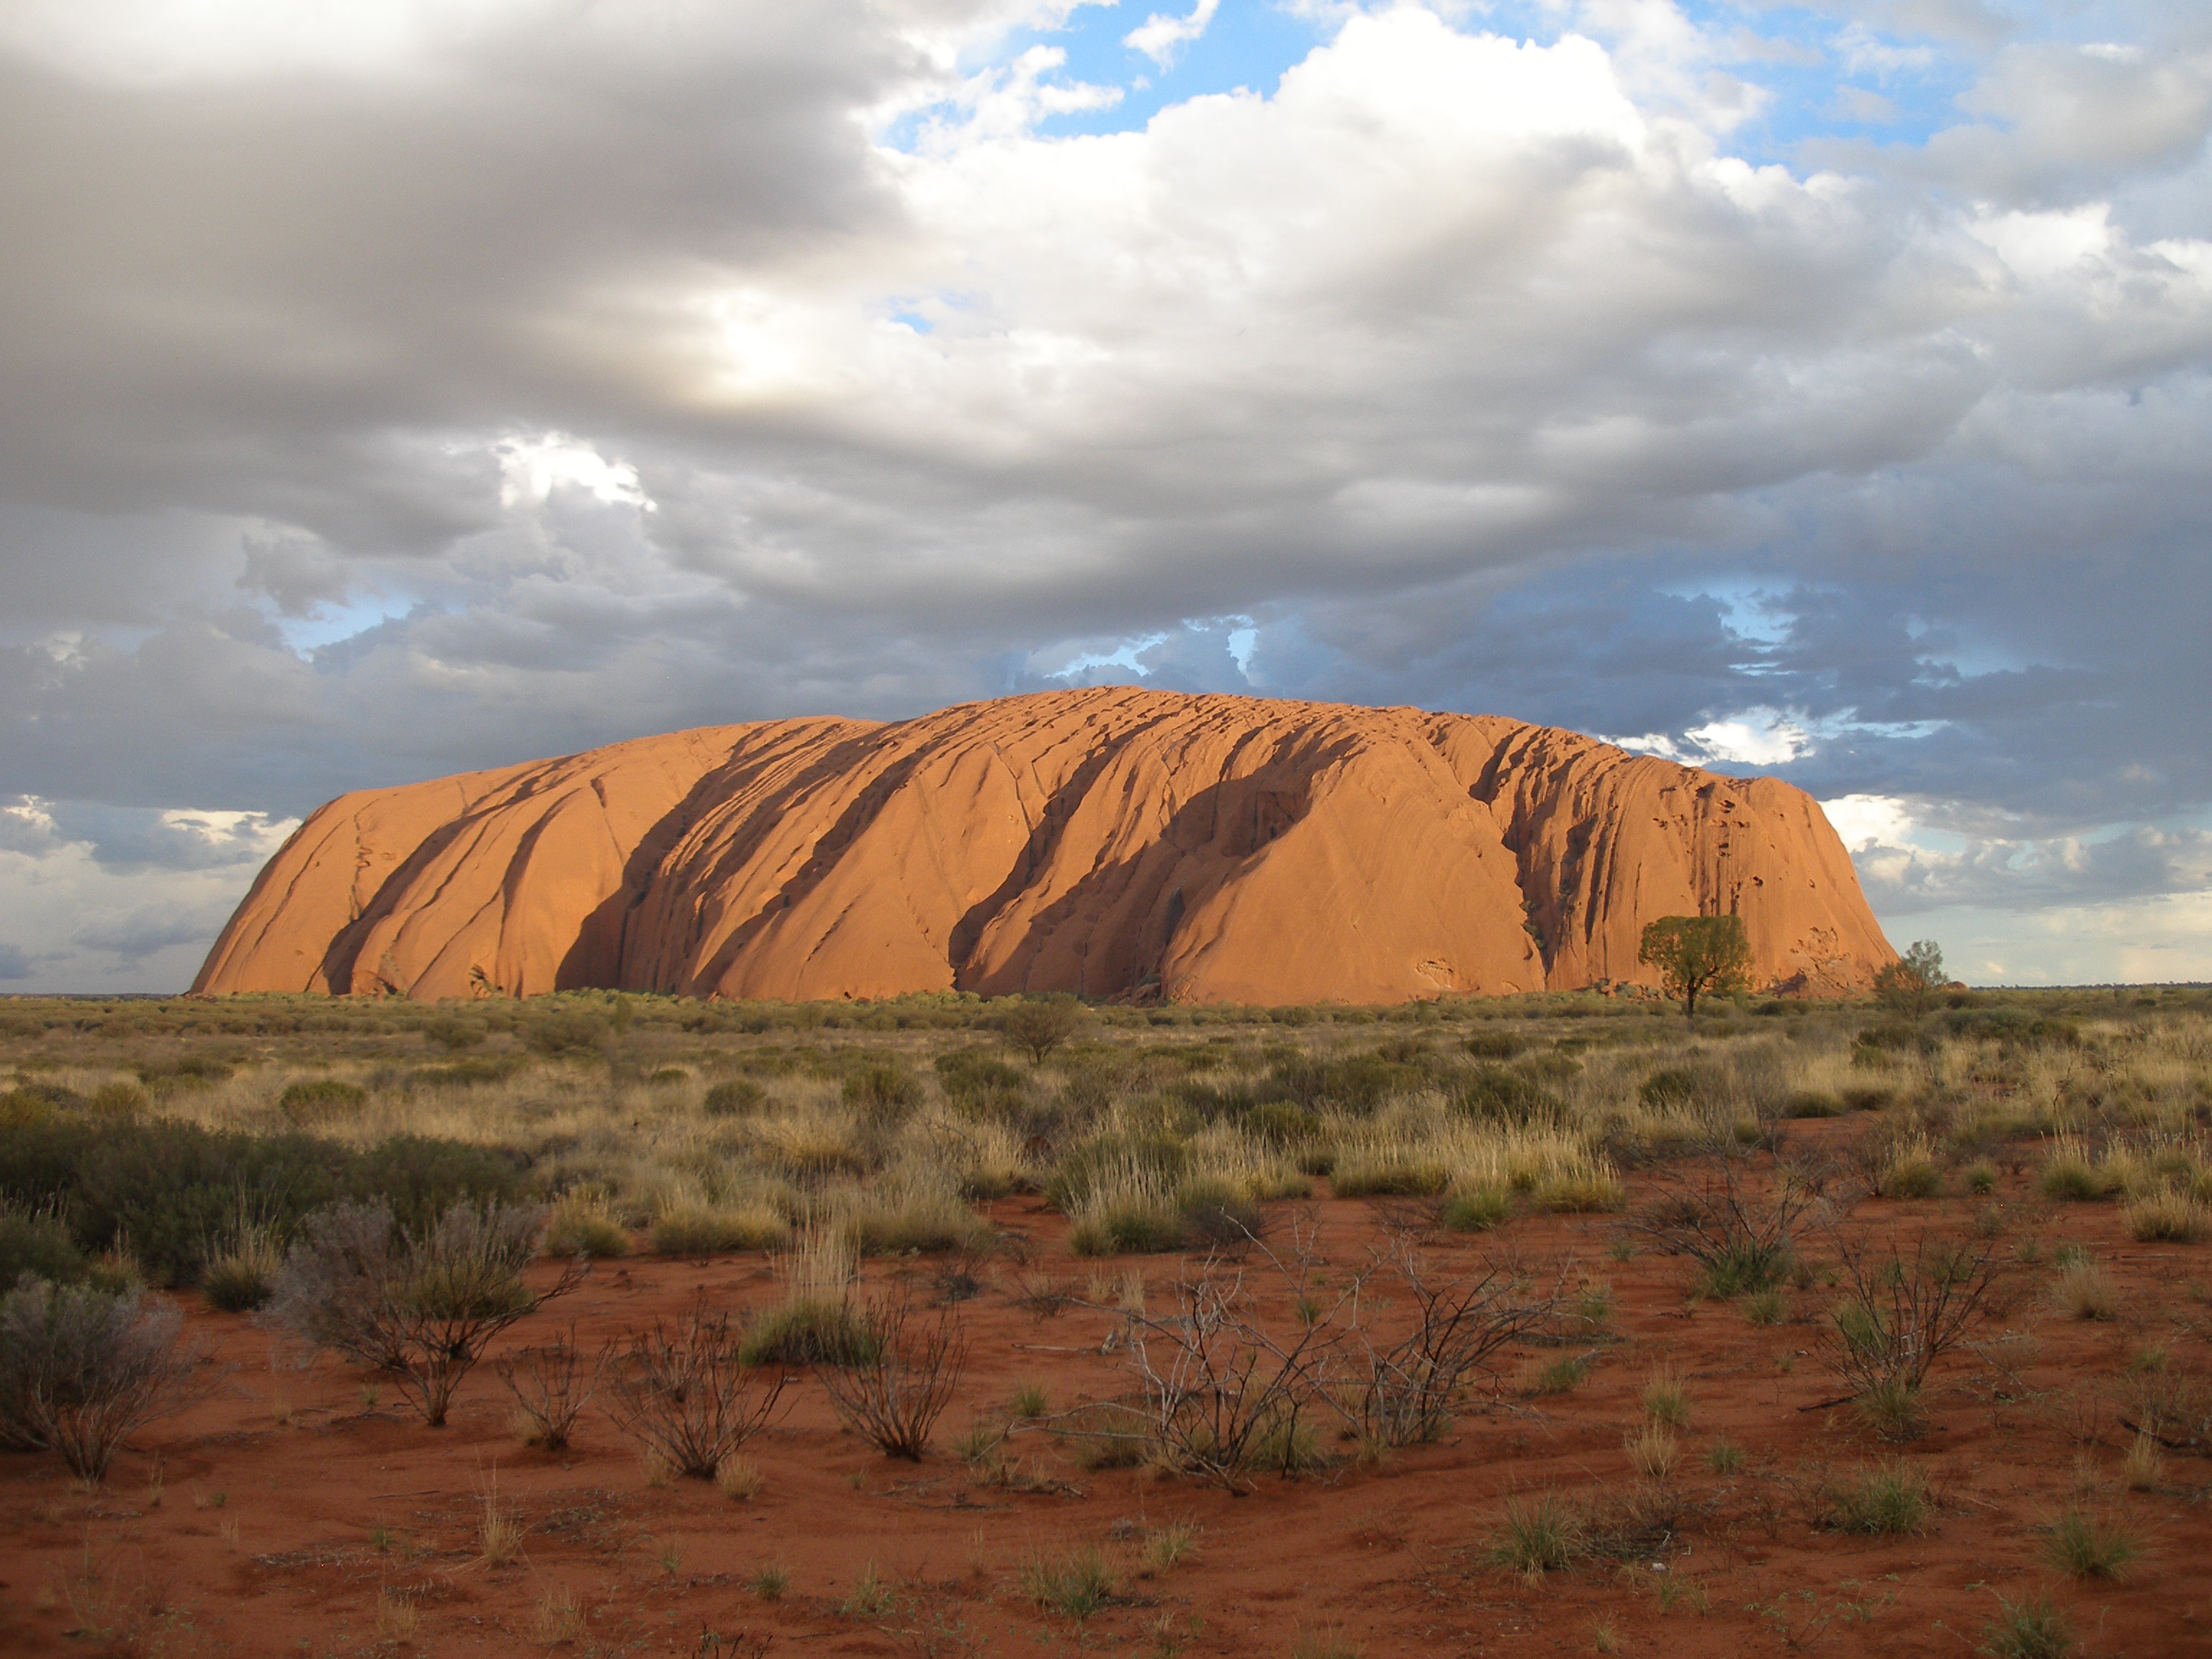
landscape, rock, horizon, wilderness, mountain, cloud, sky, sunset, prairie, hill, desert, valley, formation, cliff, soil, terrain, plain, australia, geology, badlands, uluru, plateau, ecosystem, outback, wadi, butte, steppe, landform, ayers rock, australian outback, natural environment, geographical feature, aeolian landform, rain on uluru